LAURON

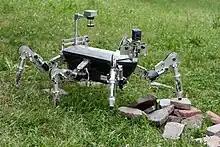
Six-legged walking robot LAURON IVc (2009)

LAURON is a six-legged walking robot, which is being developed at the FZI Forschungszentrum Informatik in Germany. The mechanics and the movements of the robot are biologically-inspired, mimicking the stick insect Carausius Morosus.